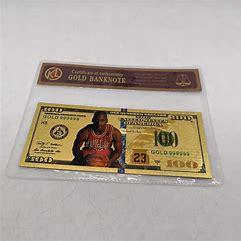
Brand: Jordan
Model: 100